Louis de Funès

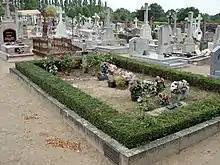
The tomb of Louis de Funès in Le Cellier, France

In 1945, thanks to his contact with Daniel Gélin, De Funès made his film debut at the age of 31 with a bit part in Jean Stelli's "La Tentation de Barbizon". He appears on screen for less than 40 seconds in the role of the porter of the cabaret "Le Paradis", welcoming the character played by Jérôme Chambon in the entrance hall and pointing him to the double doors leading to the main room, saying: ""C'est par ici, Monsieur"" ("It's this way, Sir"). Chambon declines the invitation, pushing the door himself instead of pulling it open. De Funès then says: ""Bien, il a son compte celui-là, aujourd'hui!"" ("Well, he had enough, today!").